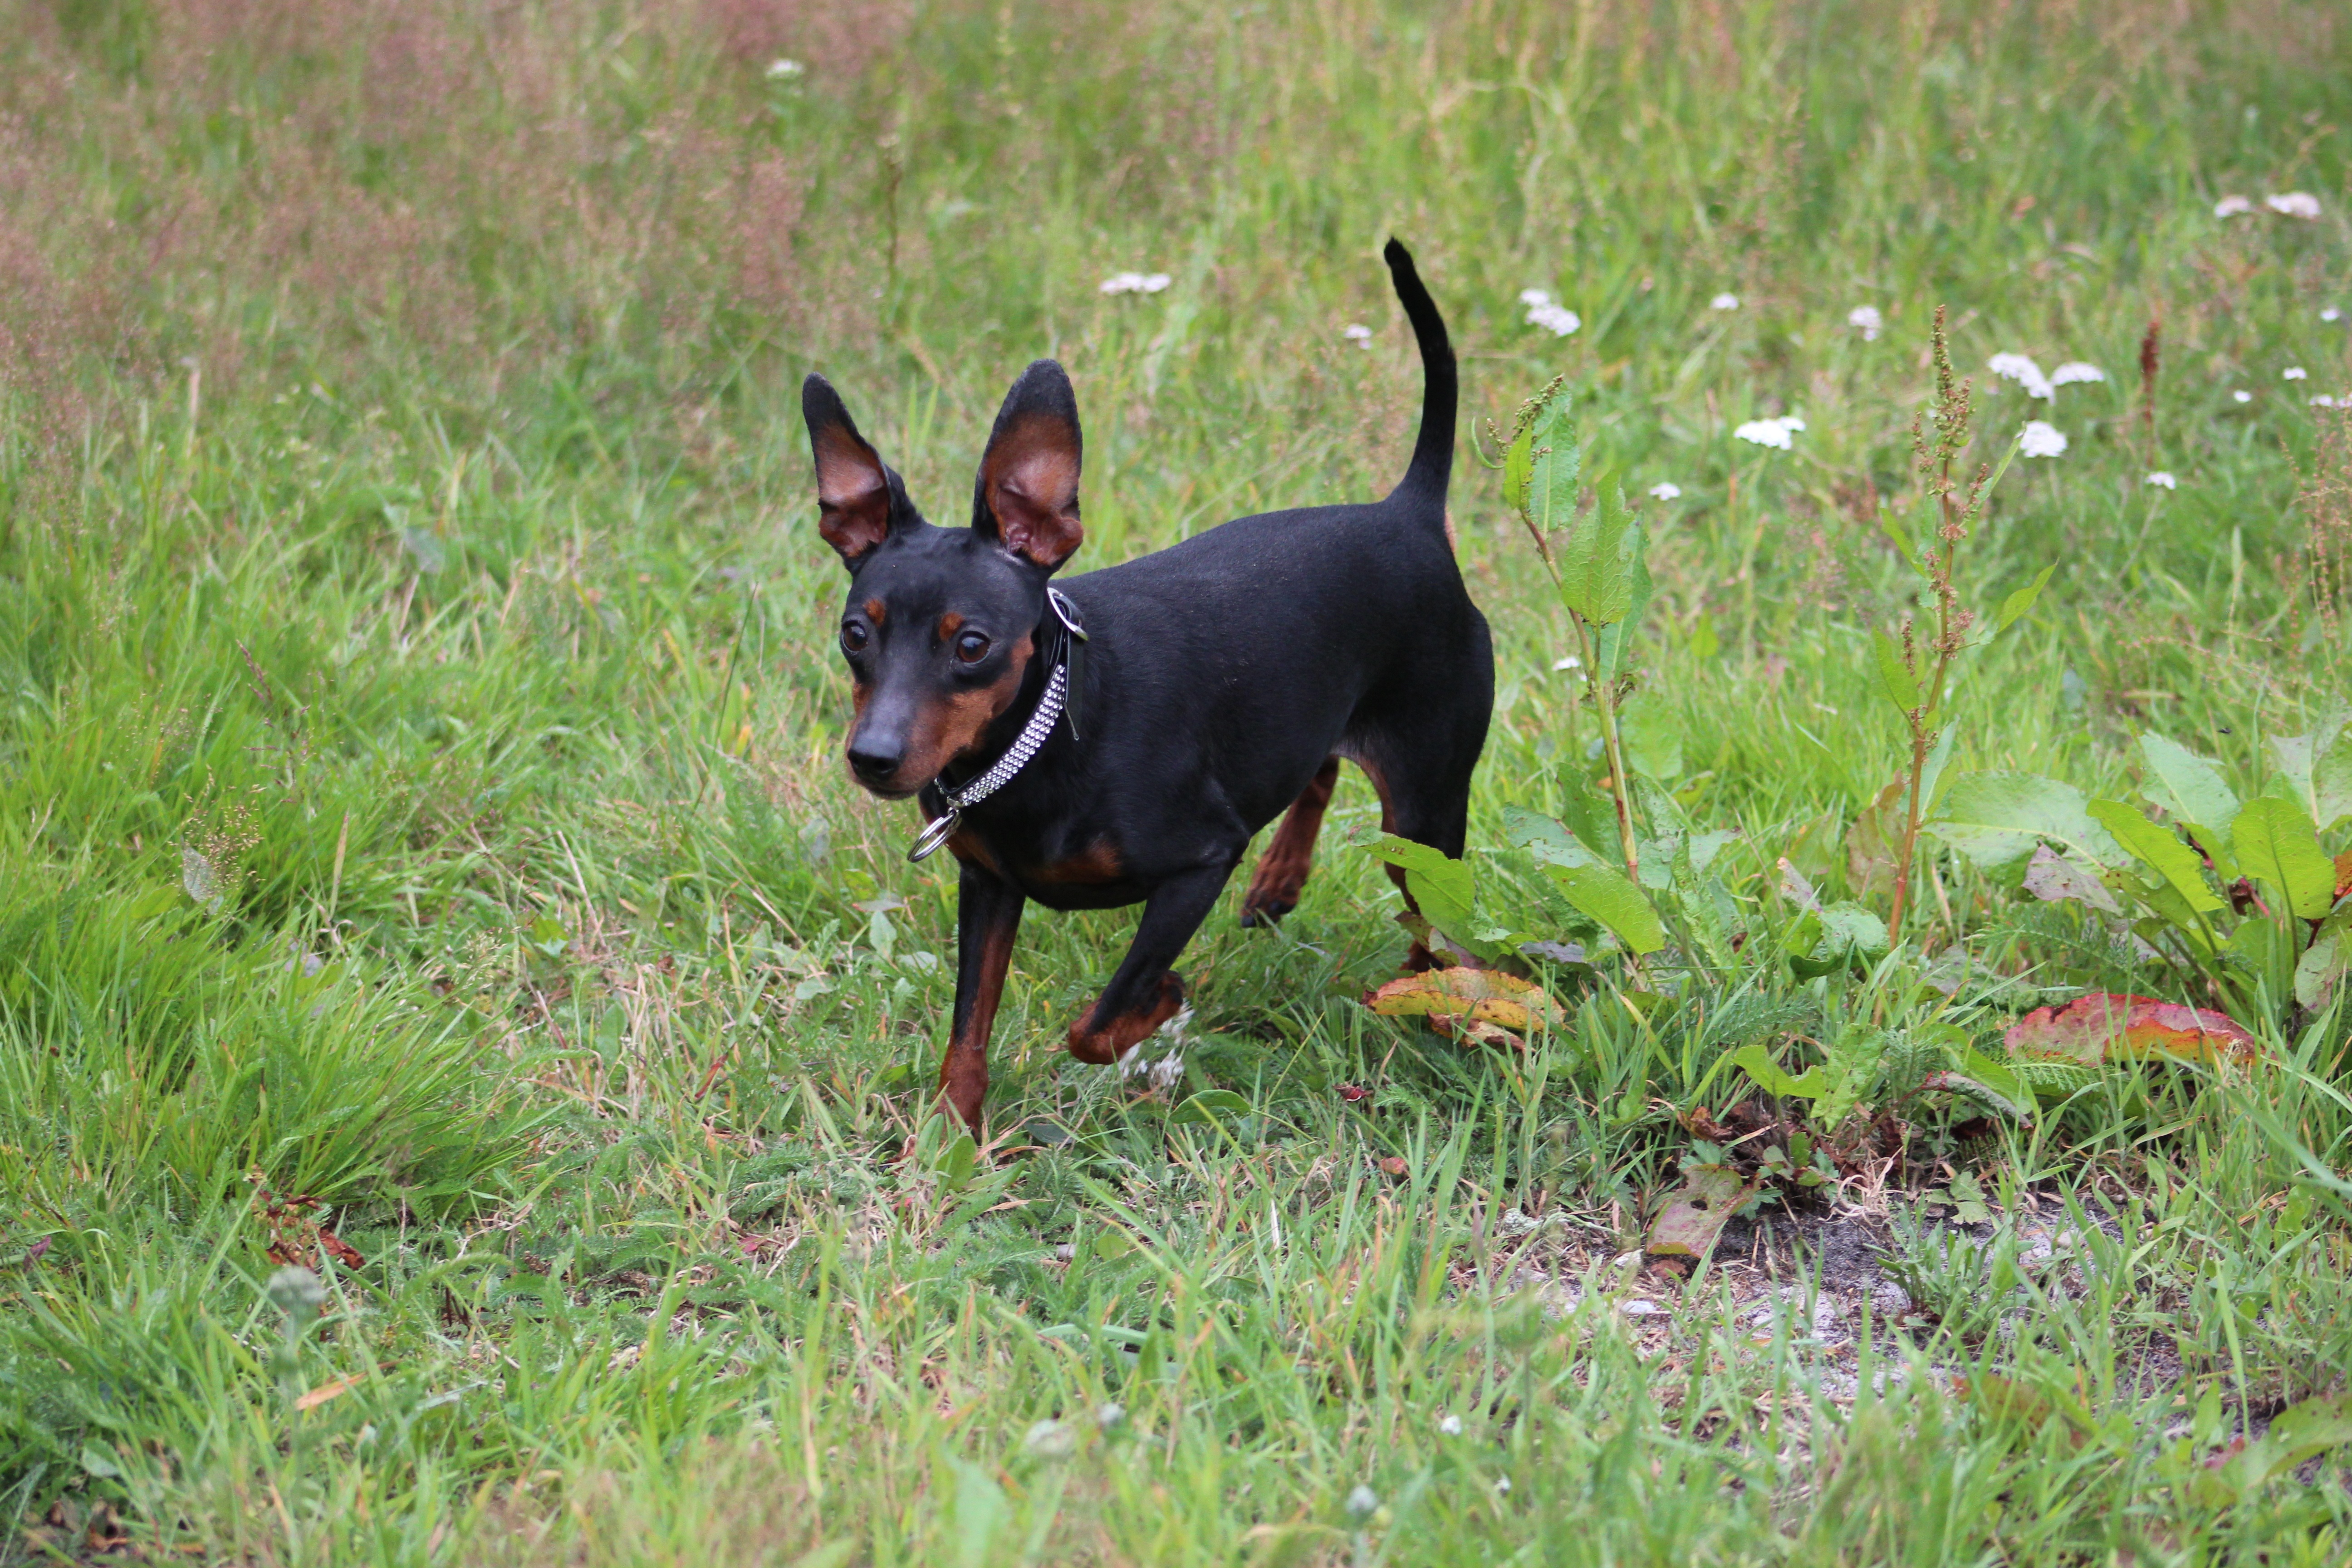
dog, pet, mammal, vertebrate, dog breed, terrier, small dog, german pinscher, pinscher, miniature pinscher, dog like mammal, carnivoran, dobermann, manchester terrier, toy manchester terrier, english toy terrier, striezel, pra sk krysa k